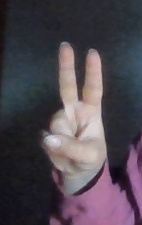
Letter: taa